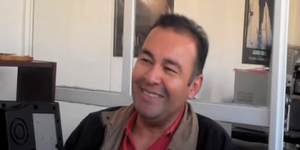
Mario Cuitláhuac Castañeda Partida est un acteur, directeur de doublage et diffuseur mexicain. Il est connu en Amérique latine pour être la voix de Son Goku dans la série Dragon Ball. Il est aussi la voix principale, en espagnol, des personnages joués par les acteurs Jim Carrey et Bruce Willis.